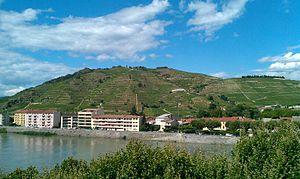
Vignobles dominant Tain l'Hermitage